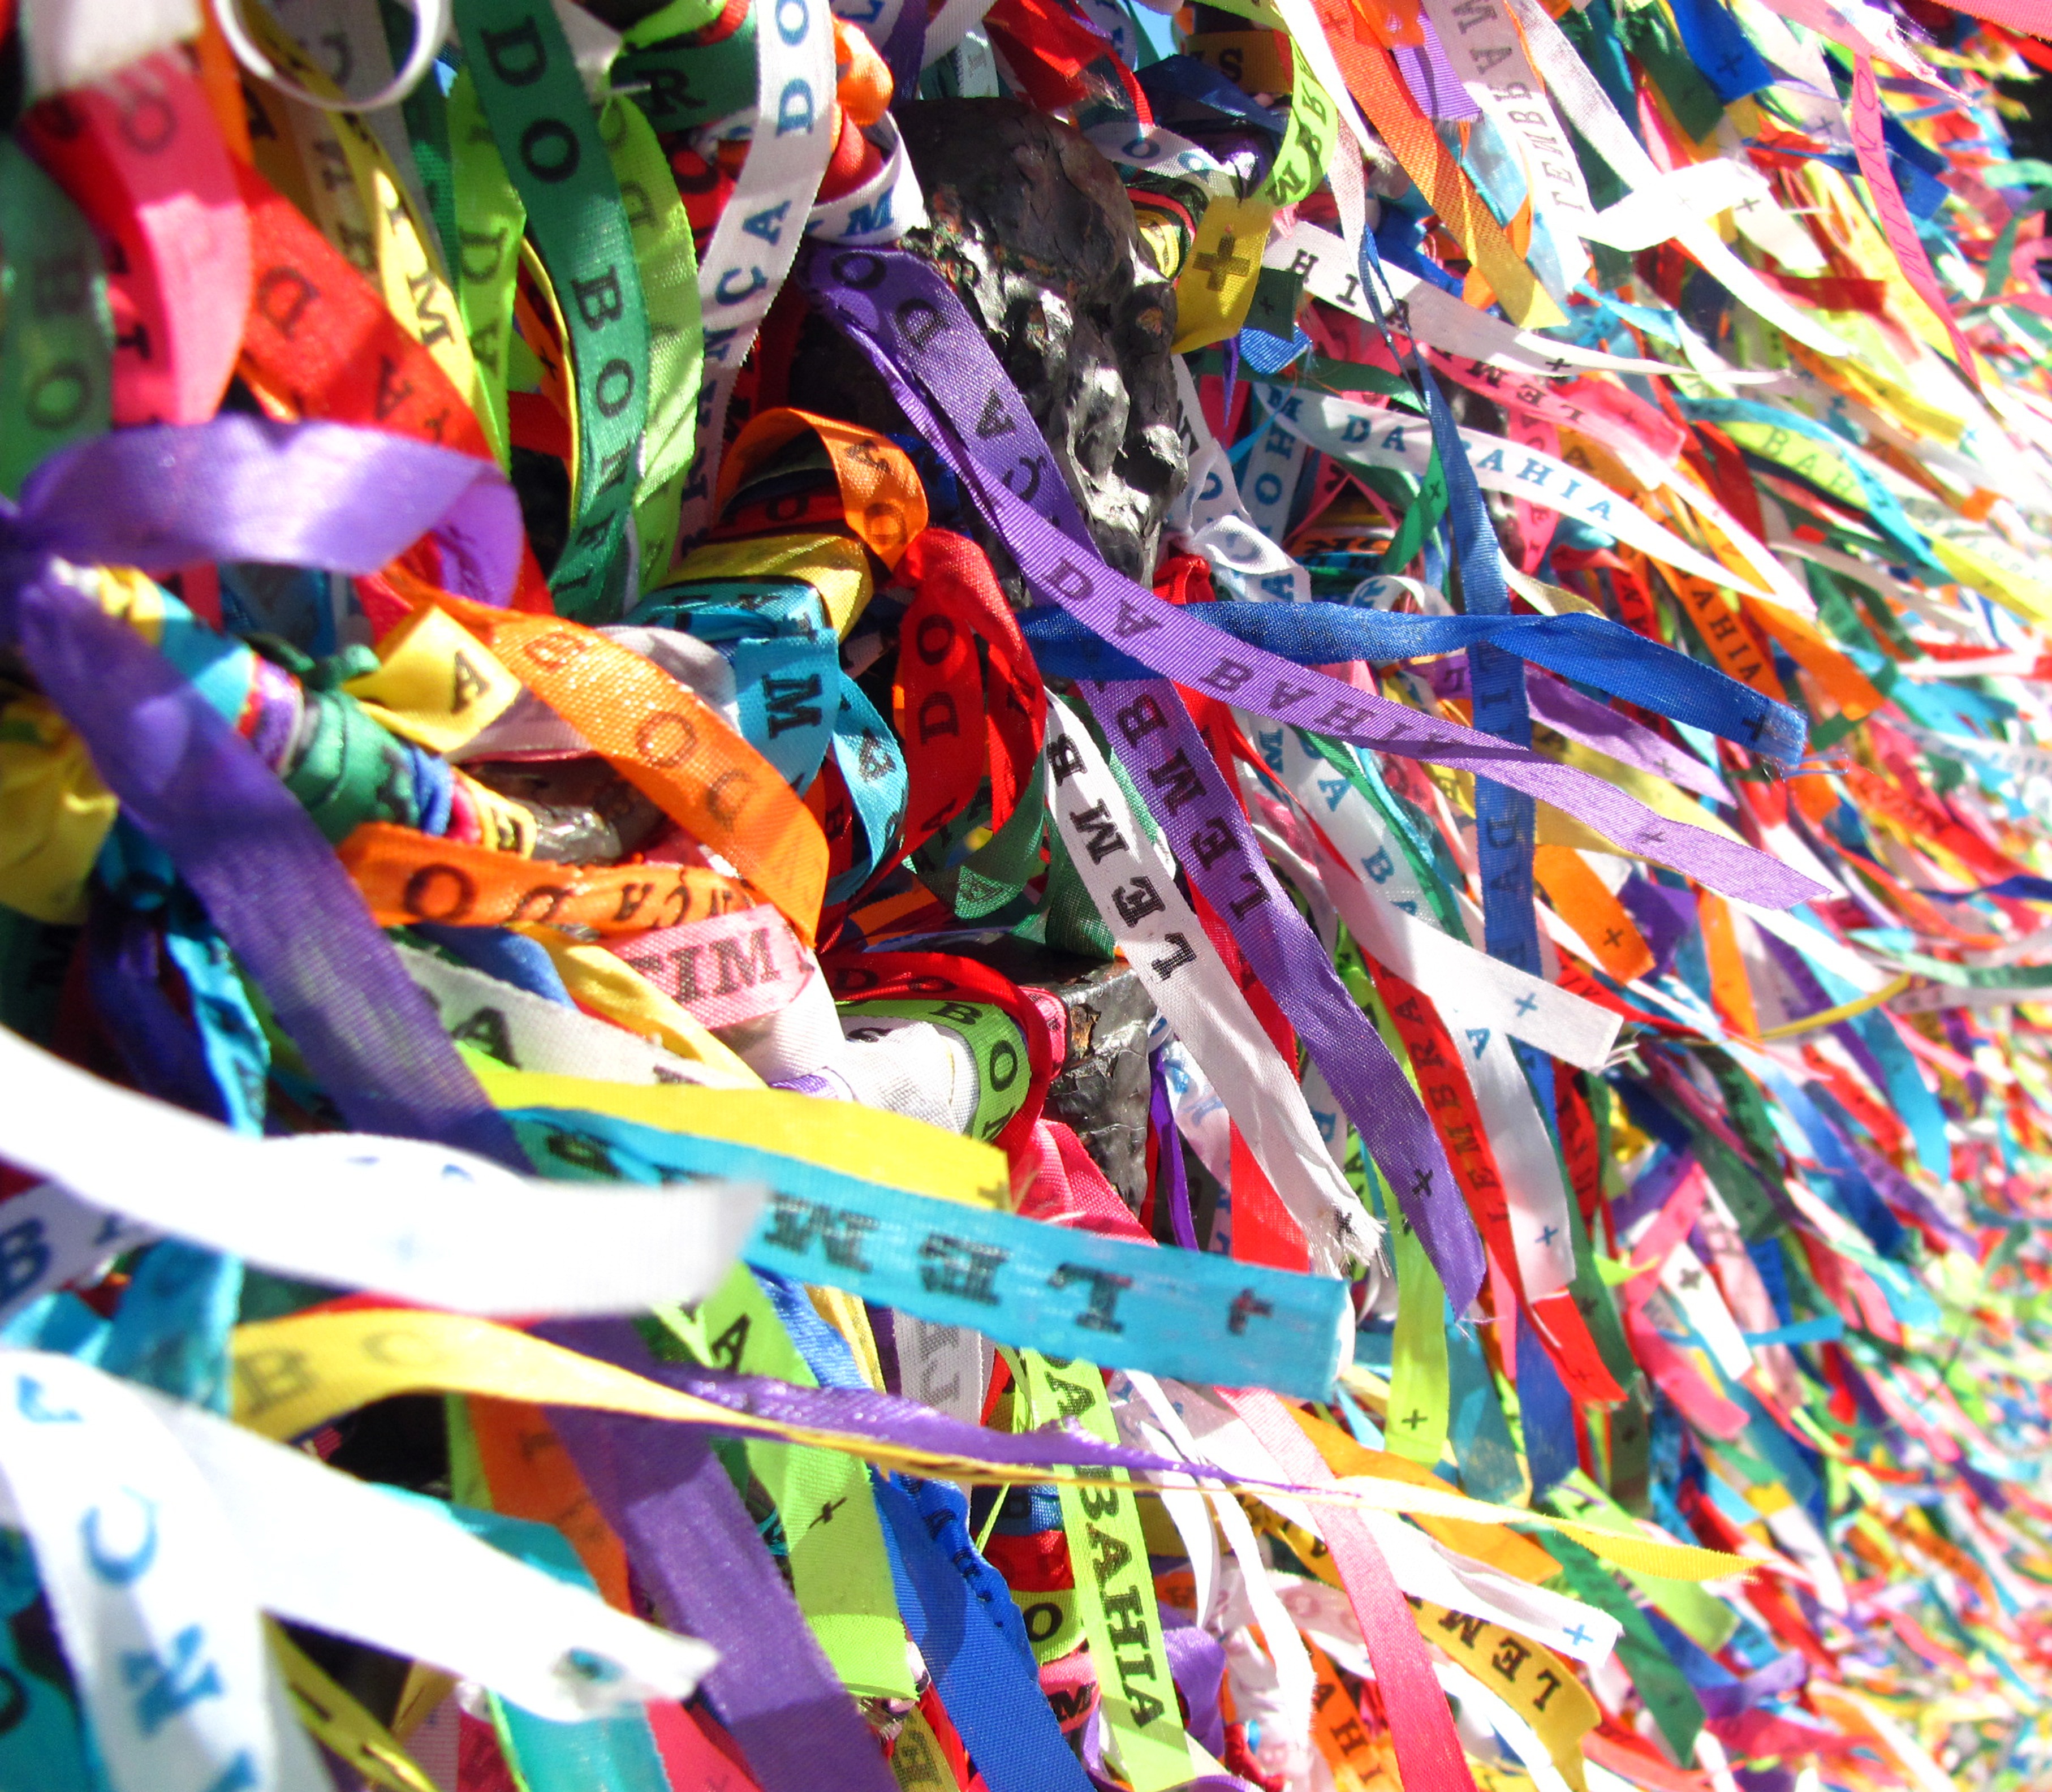
decoration, color, religion, painting, catholic, art, faith, protection, tapes, devotion, catholicism, modern art, applications, religiousness, senhor do bonfim, religious tape, psychedelic art